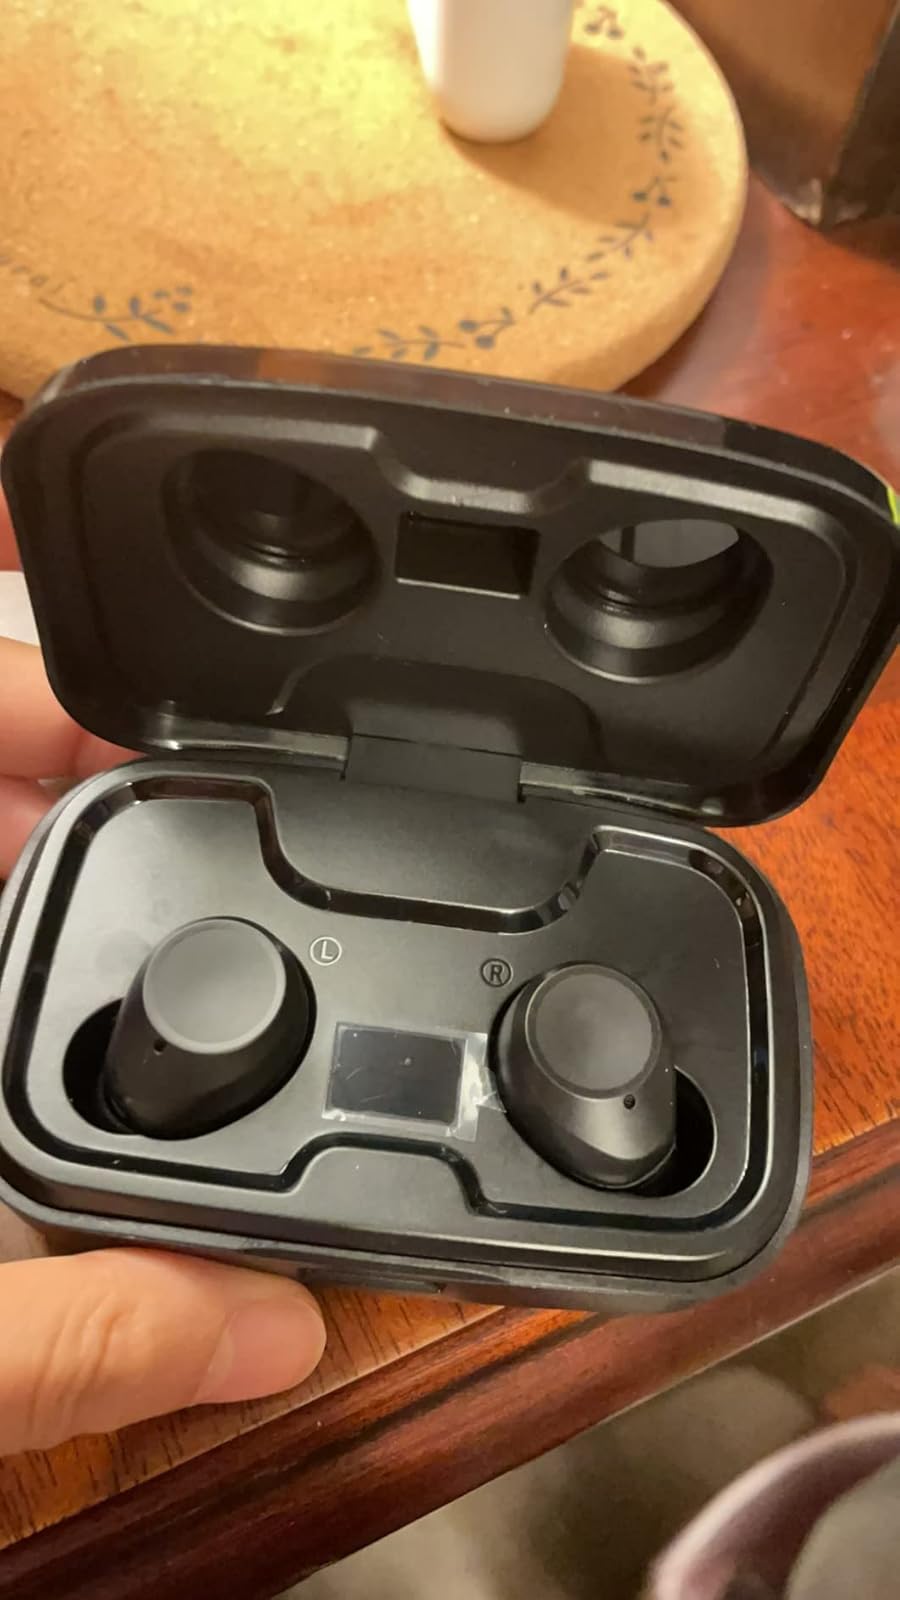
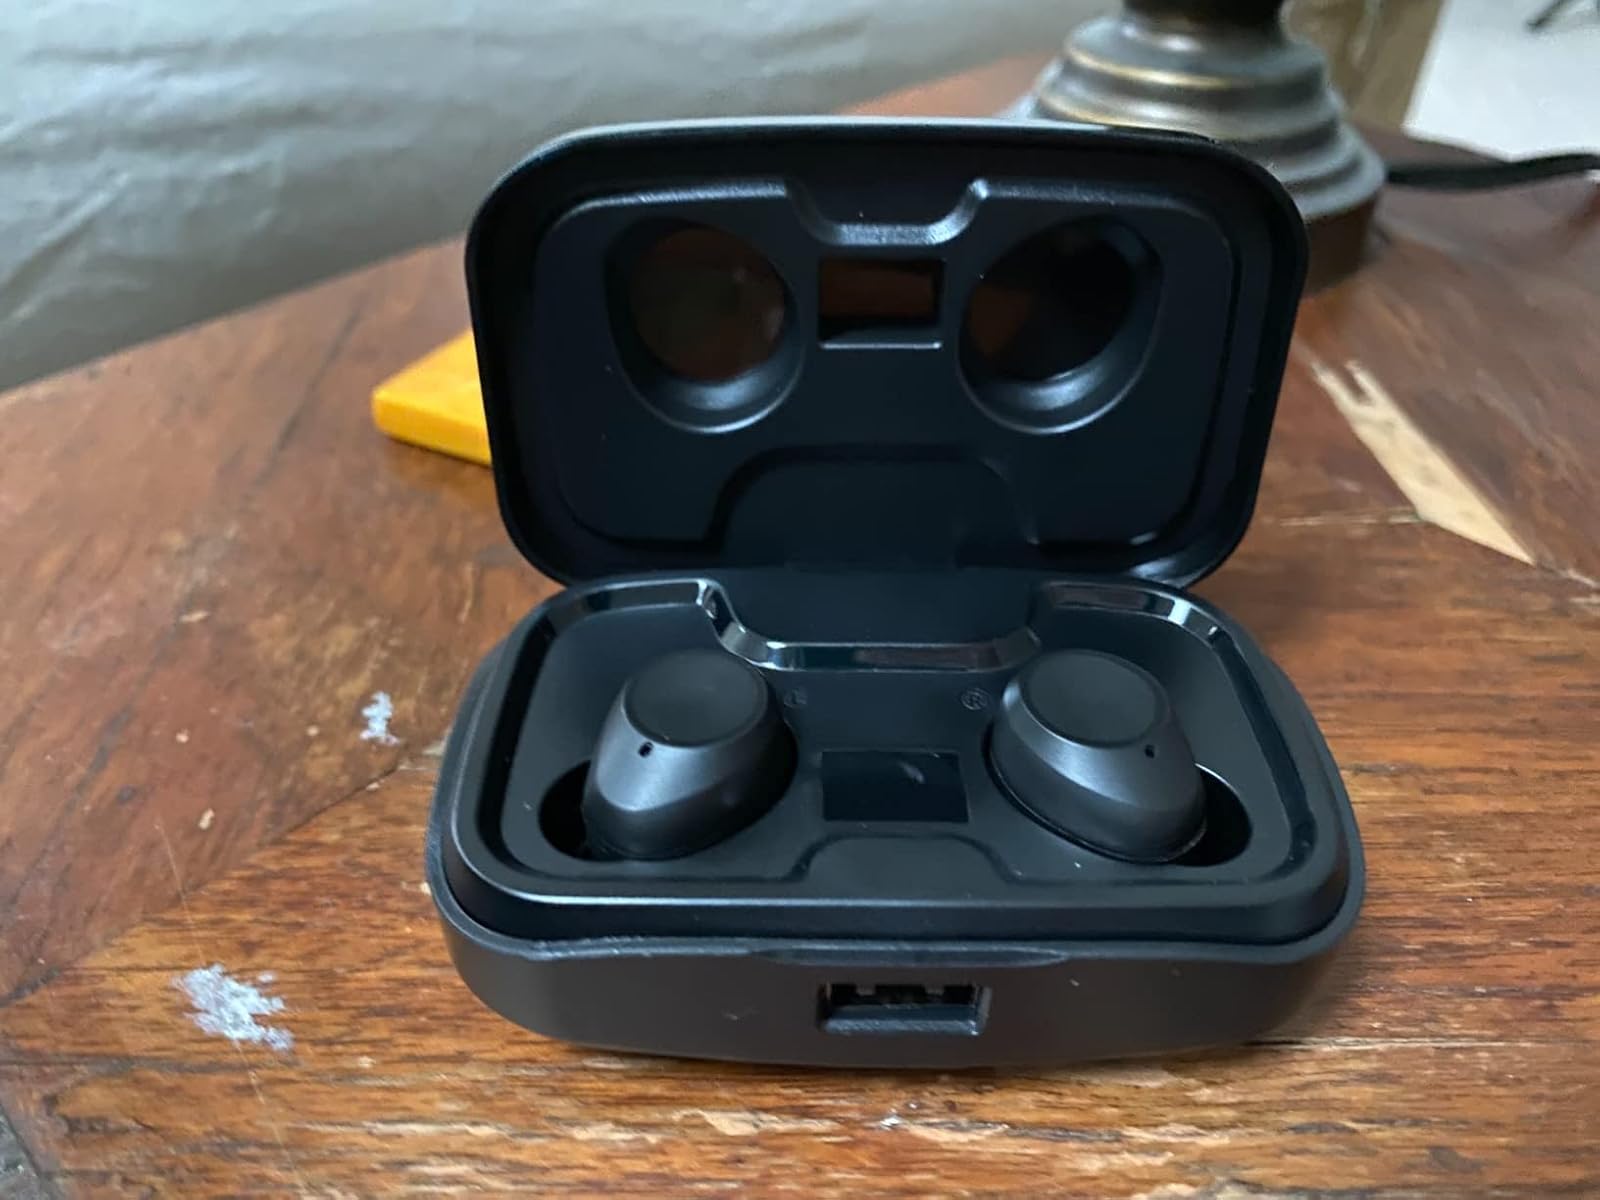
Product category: earbuds
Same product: yes